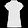
Label: T - shirt / top